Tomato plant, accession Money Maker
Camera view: tilt-top (135 deg); turntable rotation: 90 degrees
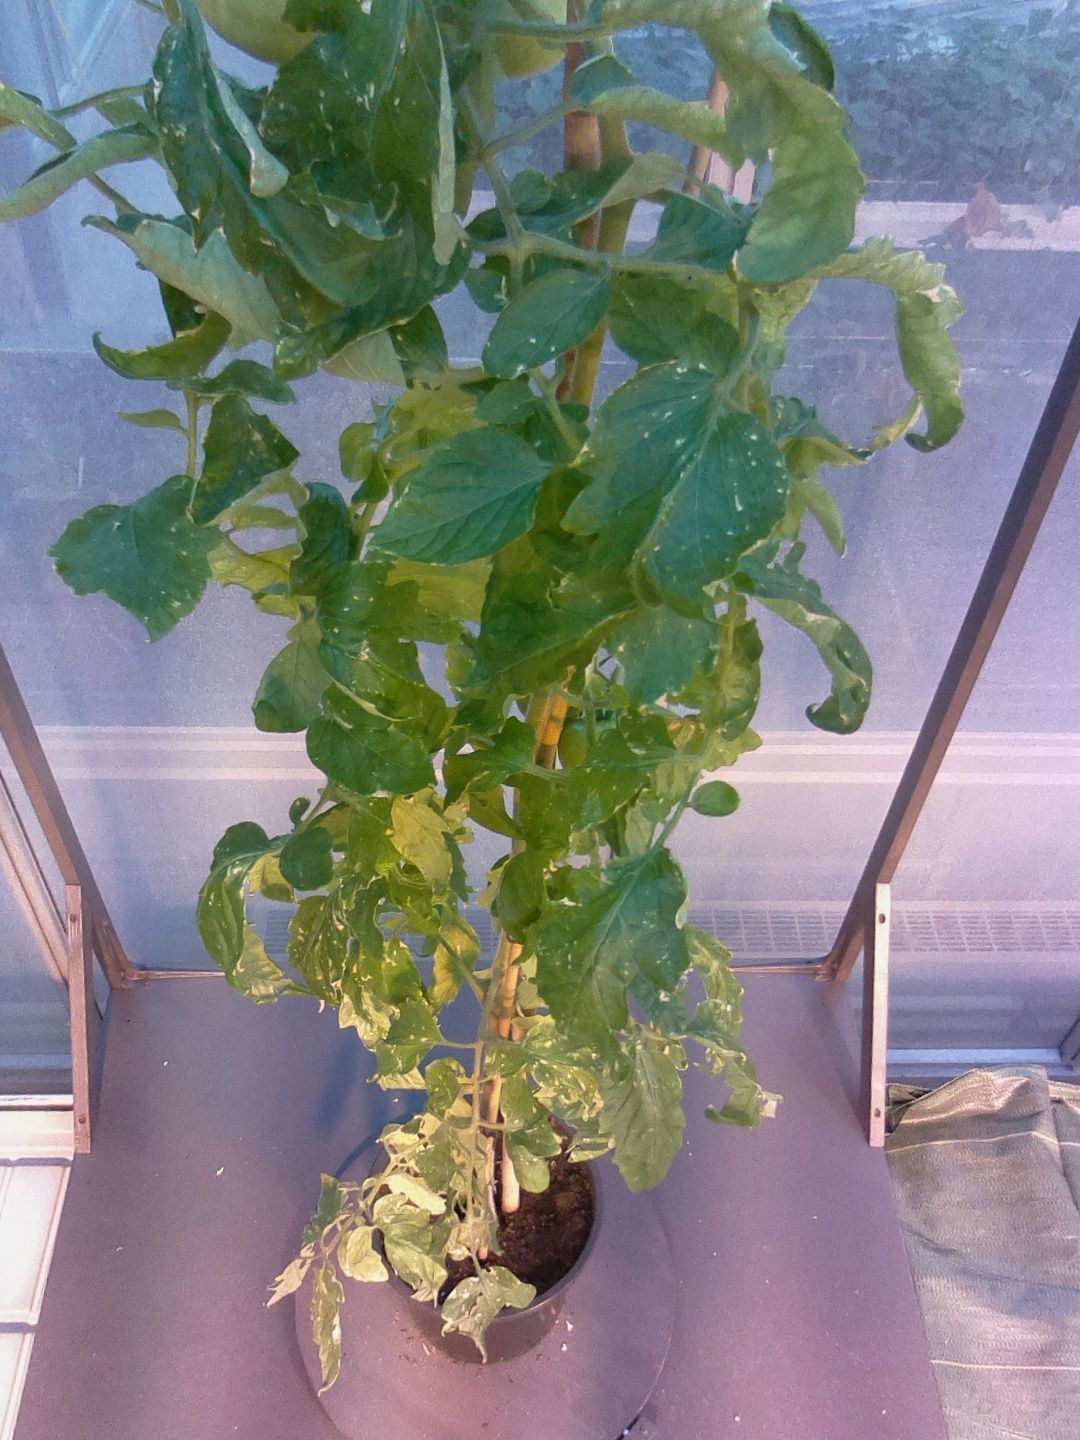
BBCH growth stage 79: 90% -100% of final fruit size